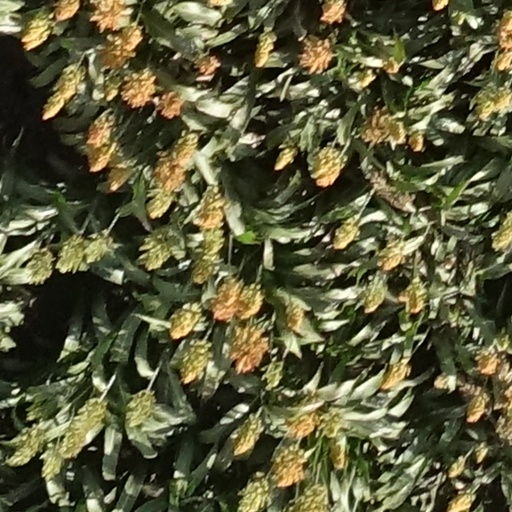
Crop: sorghum